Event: Nepal Earthquake
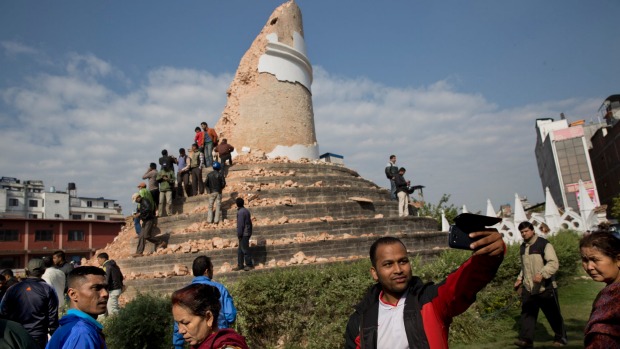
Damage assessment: damage